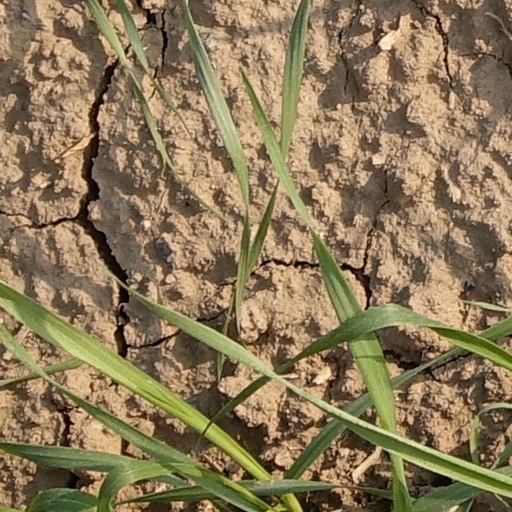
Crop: wheat